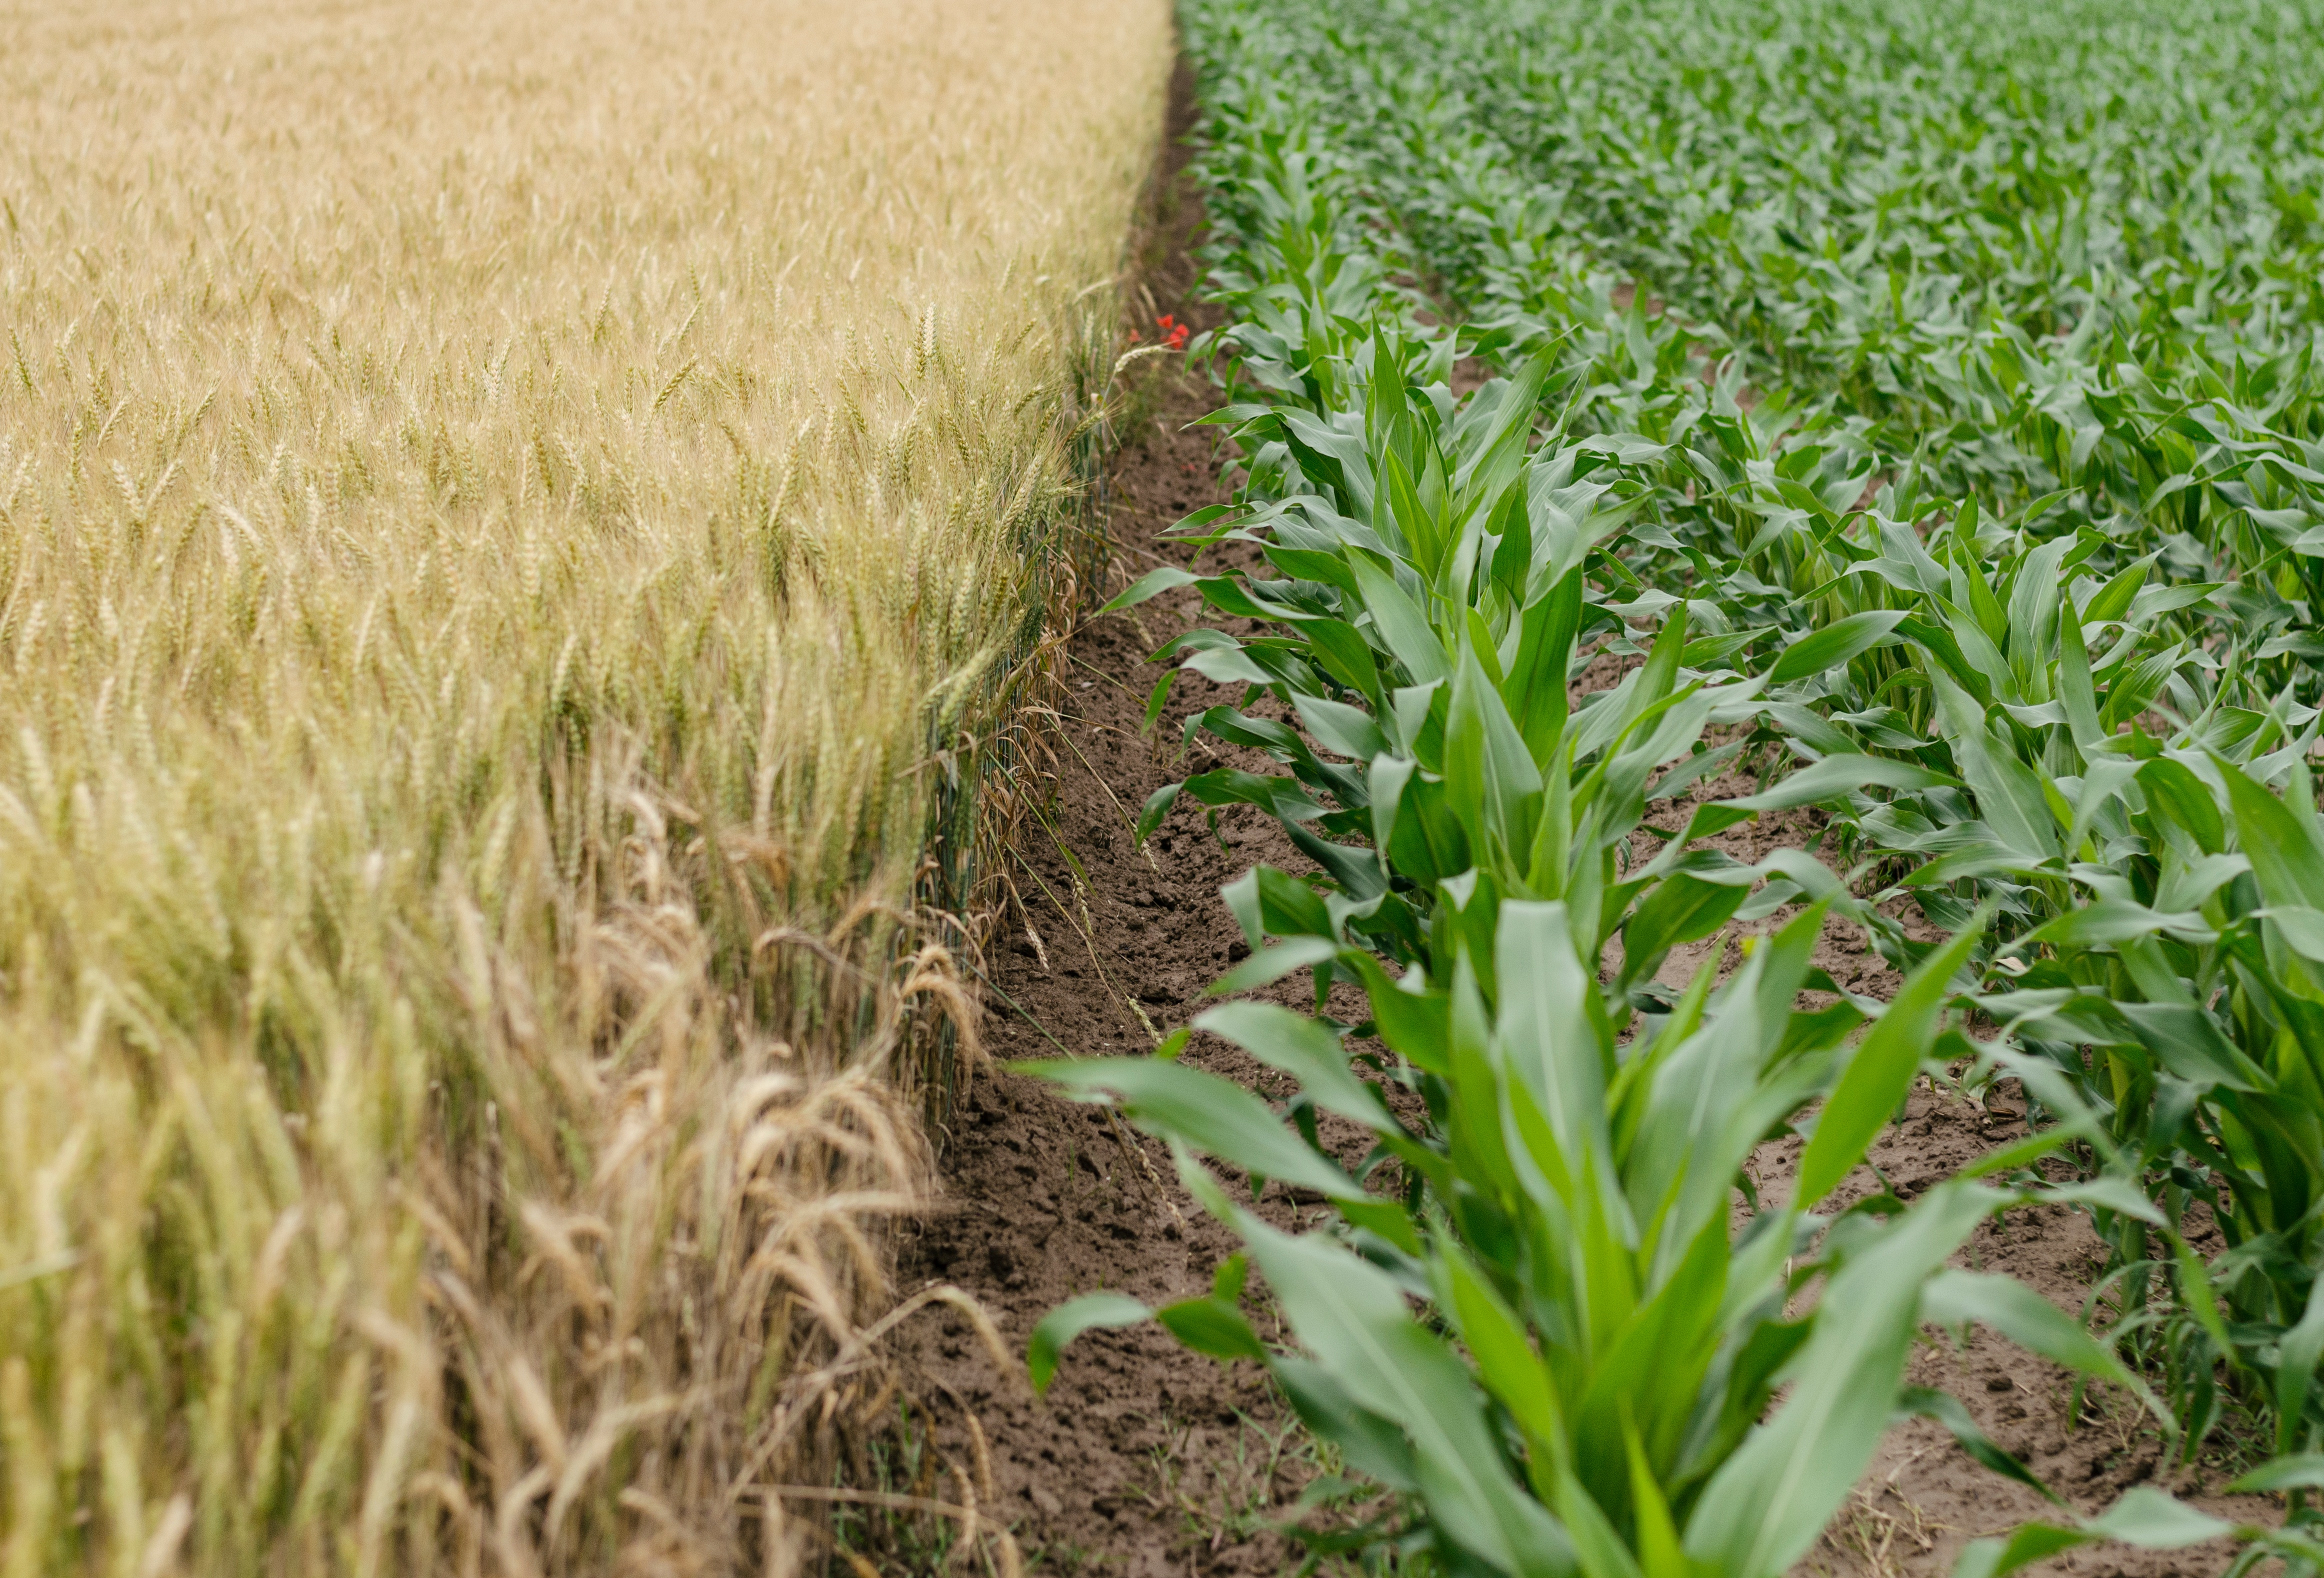
grass, plant, field, lawn, wheat, prairie, flower, food, produce, crop, corn, soil, agriculture, paddy field, flowering plant, commodity, grass family, land plant, food grain